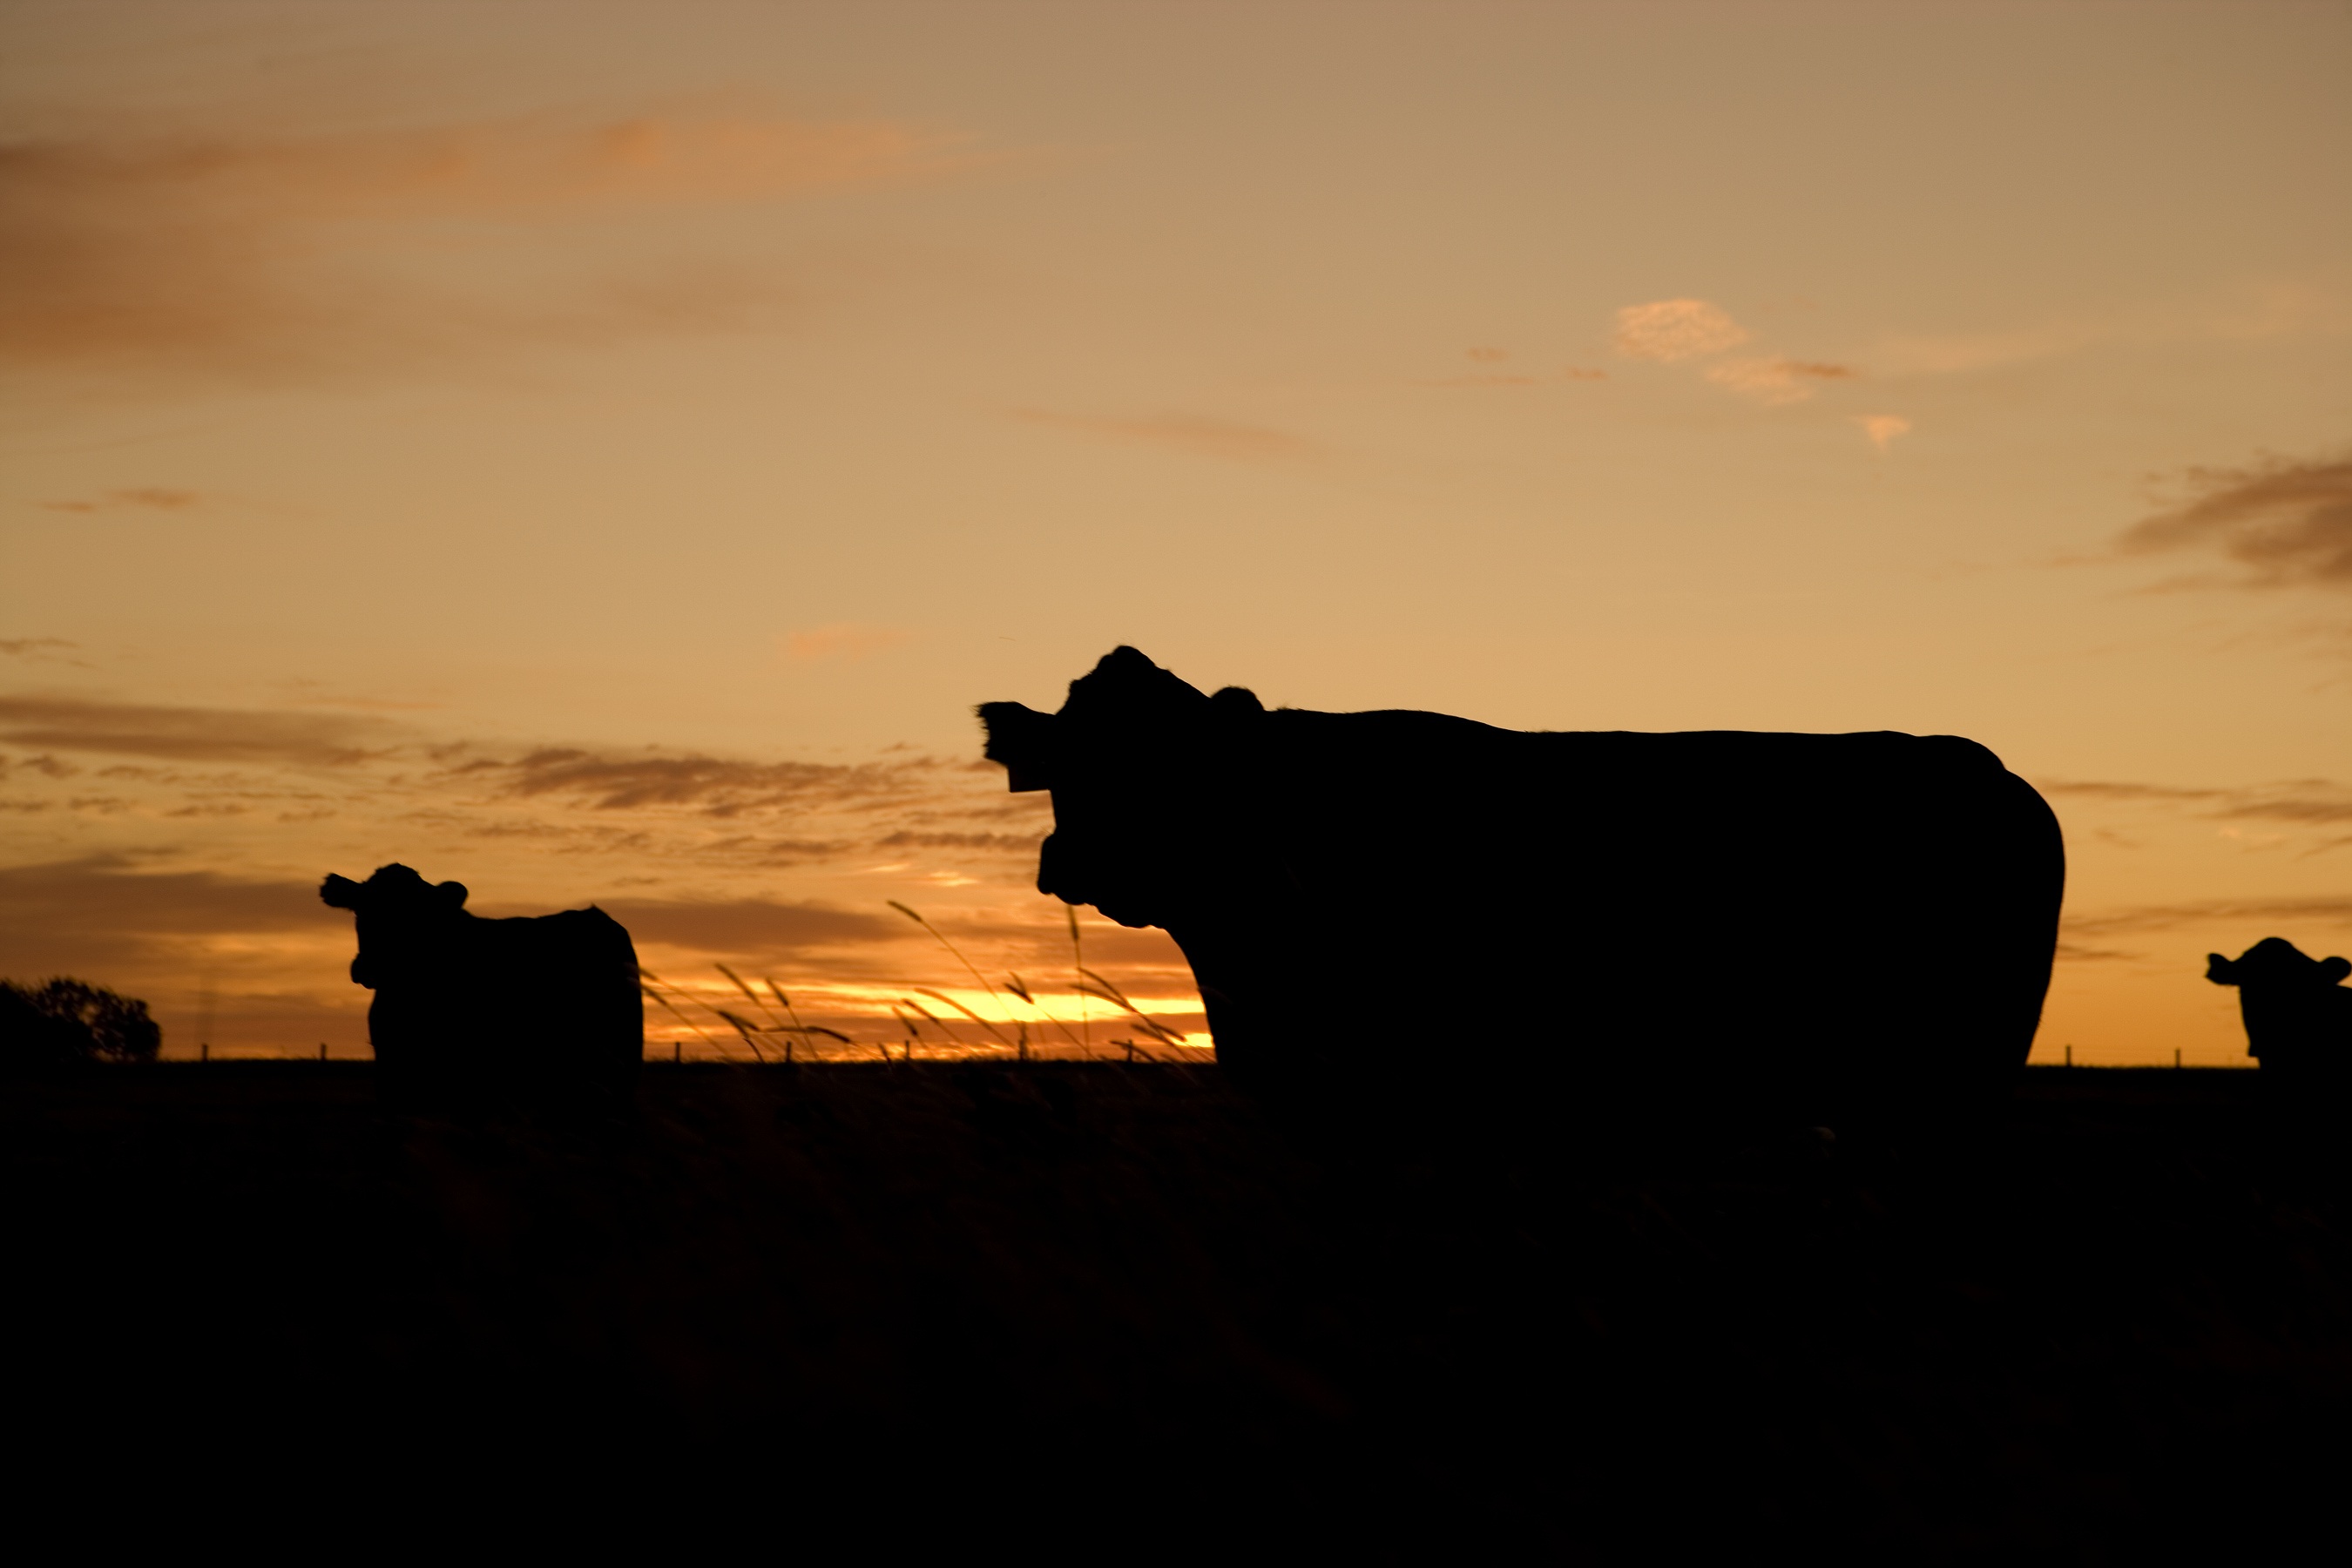
landscape, horizon, silhouette, cloud, sky, sunrise, sunset, farm, sunlight, morning, dawn, dusk, evening, cow, cattle, pasture, grazing, livestock, ranch, agriculture, beef, bovine, calf, silhouettes, afterglow, atmospheric phenomenon